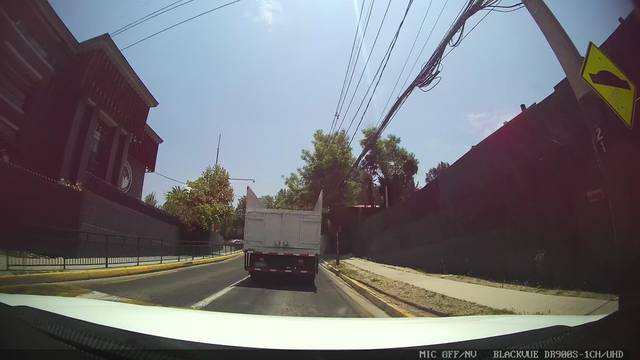
Region: Chile
Coordinates: -33.362, -70.503